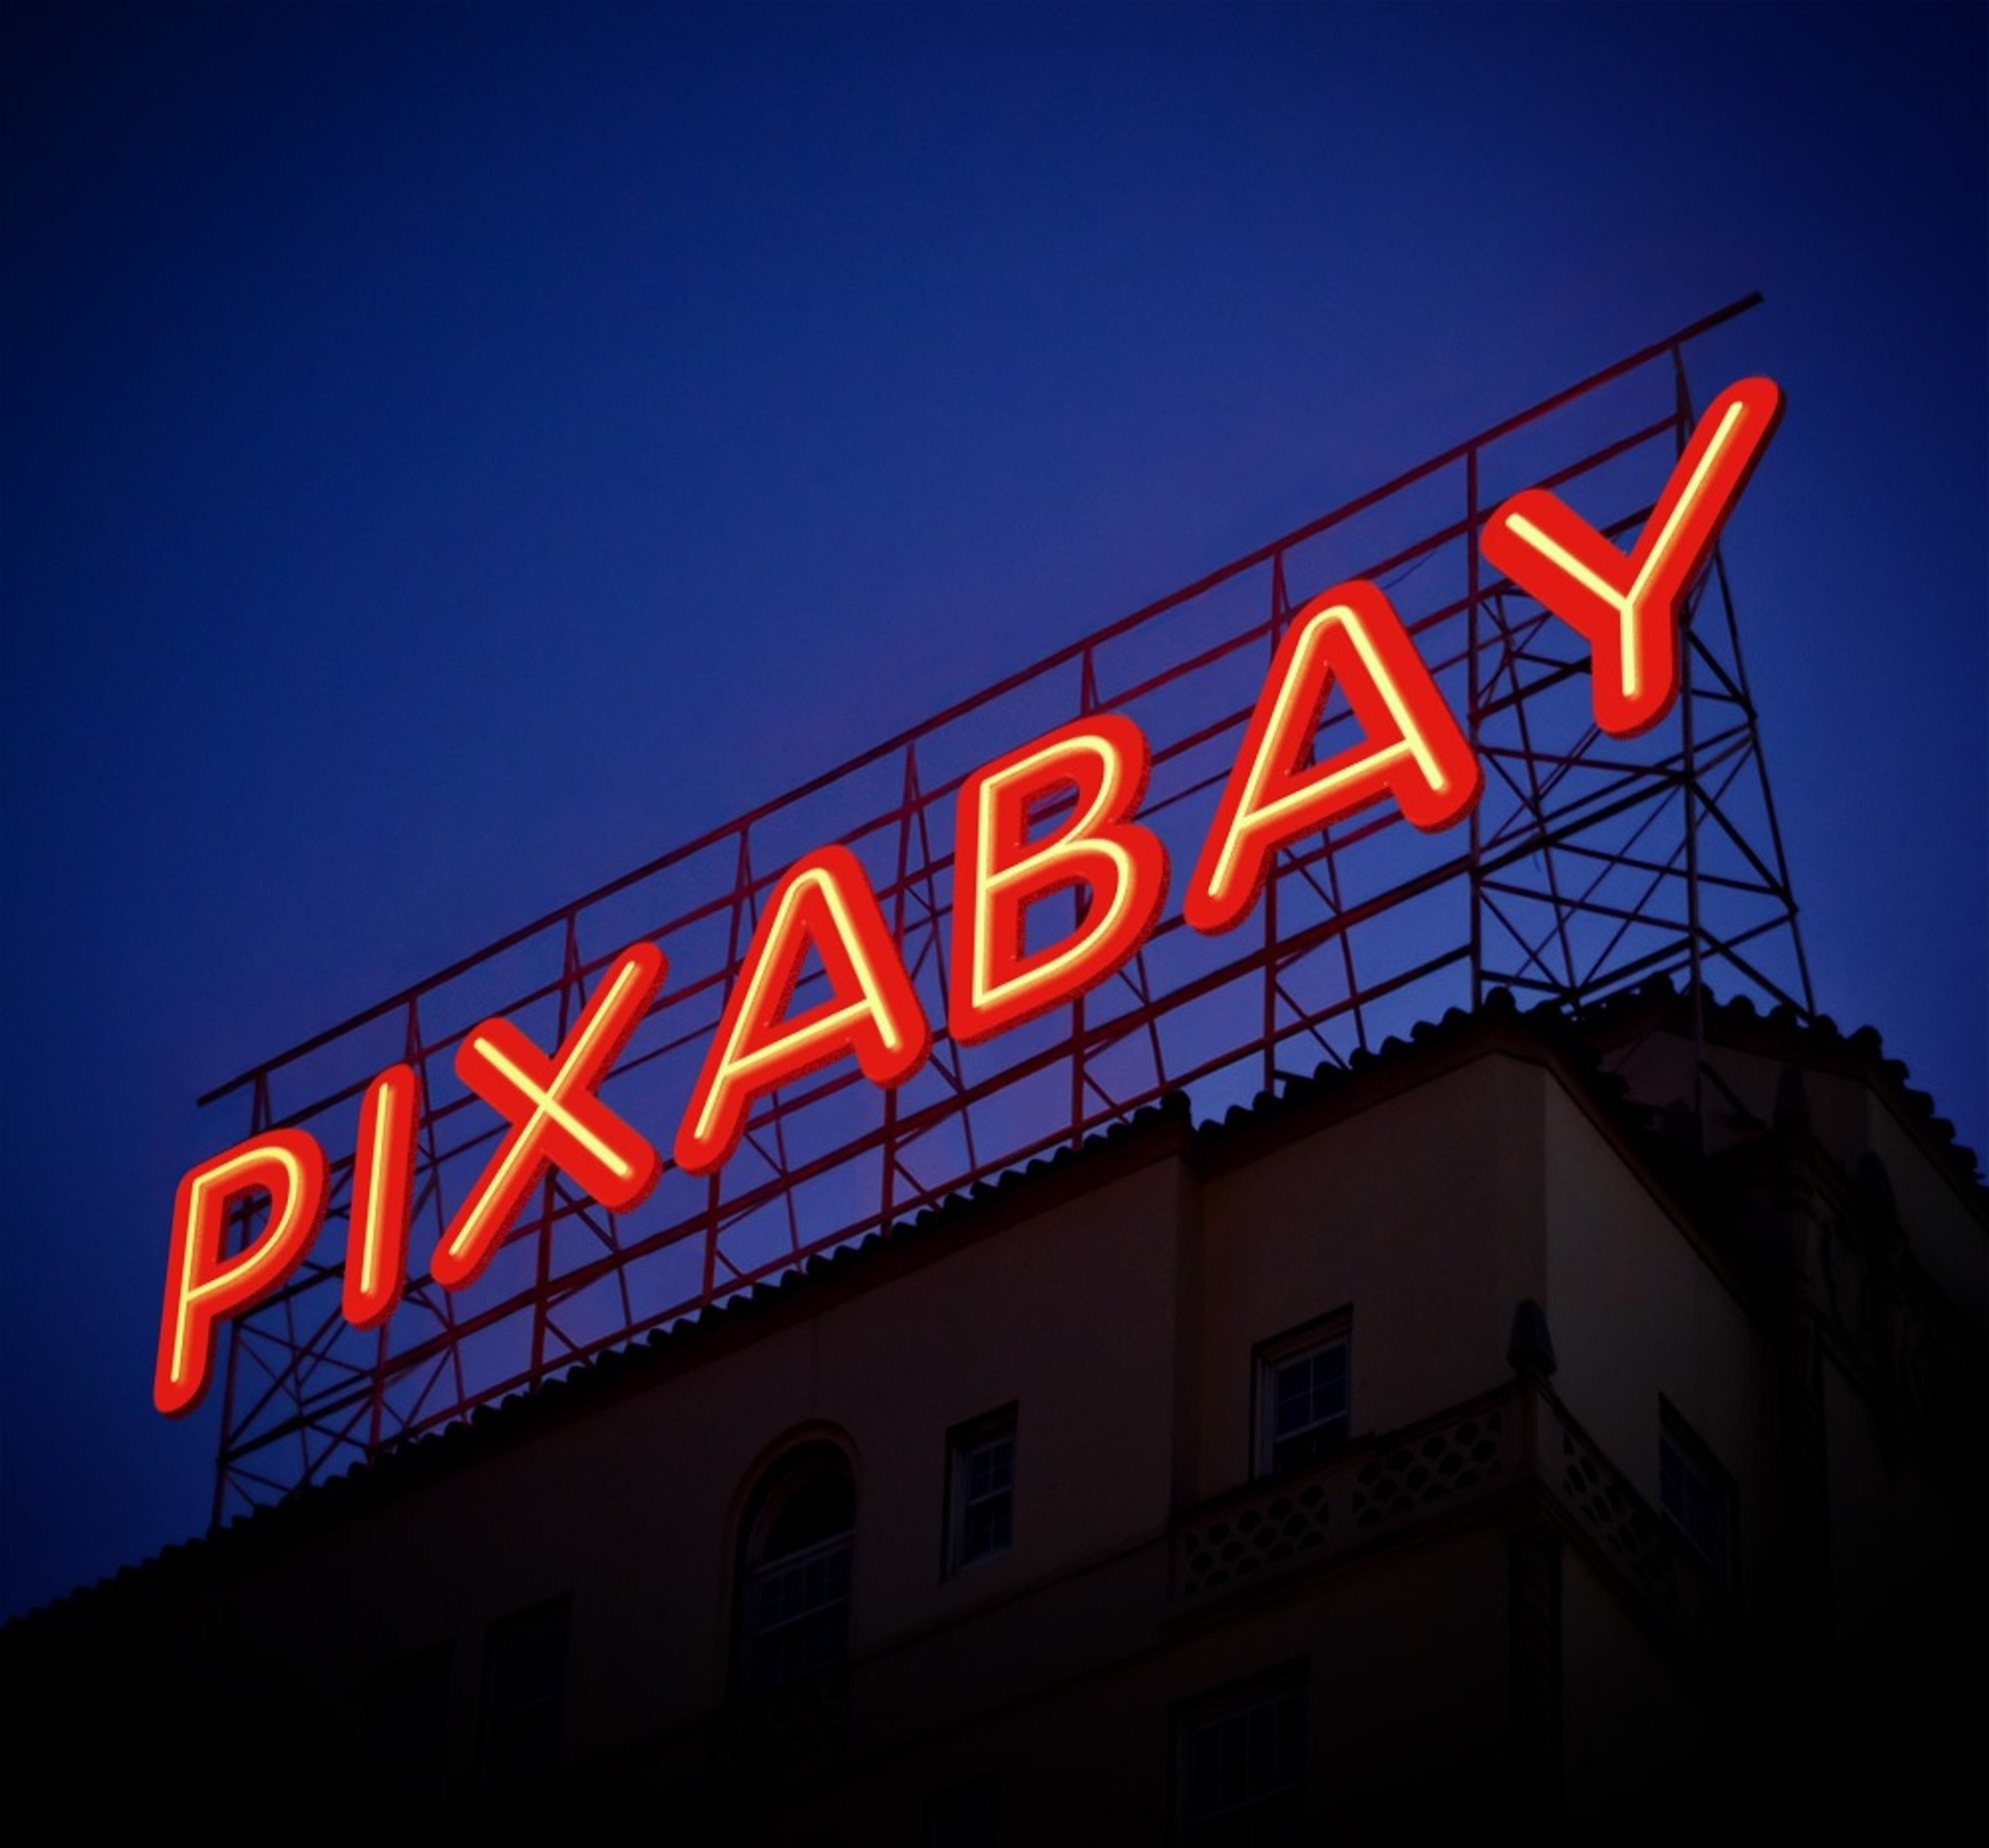
technology, night, advertising, sign, tower, bulb, show, glow, signage, neon, illuminated, neon sign, font, lights, creativity, text, advertisement, bright, photoshop, shape, presentation, creation, showing, innovation, pixabay, display device, electronic signage